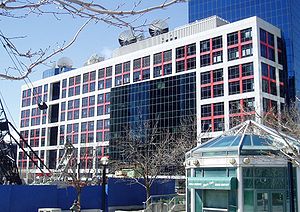
Canadian Broadcasting Corporation
CBCs engelsksproglige hovedkvarter i Toronto.
Canadian Broadcasting Corporation, er et canadisk statligt selskab som står for nyhedsudsendelse af national radio og TV i Canada. Selskabet hedder la Société Radio-Canada på fransk. De kendes også under samlenavnet CBC/Radio-Canada.